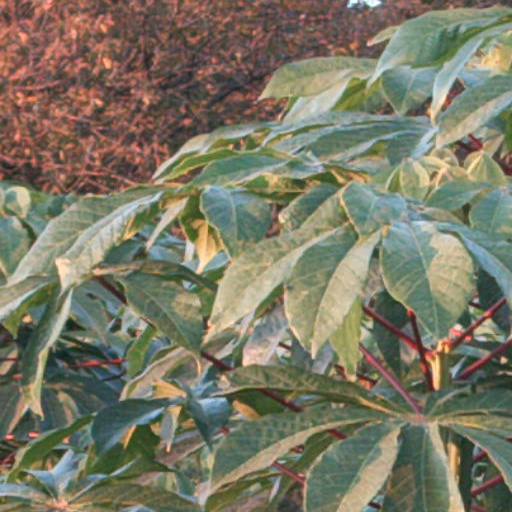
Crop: cassava